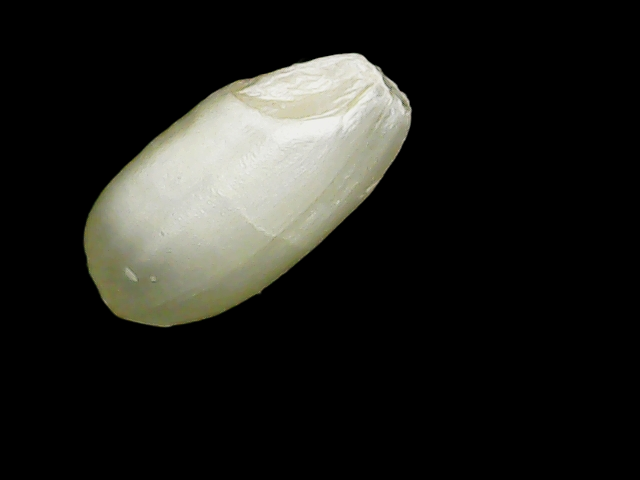
Rice variety: Binadhan8